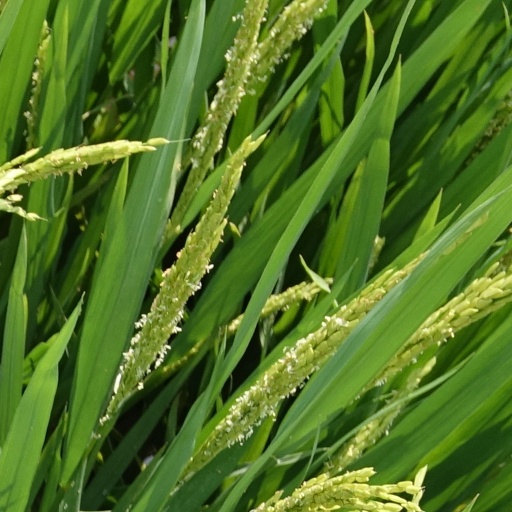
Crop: rice